Croatian Peasant Party during World War II

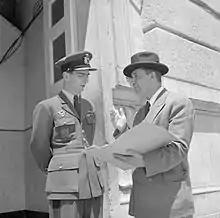
Ivan Šubašić talking to King Peter II days after signing the Vis Agreement

Since the beginning of the war, the Yugoslav government-in-exile was split along an ethnic line between the HSS and Serb ministers from several disunited parties. The divisions deepened in late 1941 as the HSS ministers proved reluctant to publicly discuss and condemn Ustaše atrocities against Serbs. In January 1942, Prime Minister Slobodan Jovanović decided to support the Chetniks, widening the rift with the HSS ministers. Jovanović chose to overlook Chetnik collaboration with the Axis powers due to their pro-monarchy and anti-Communist orientation. Chetnik leader Draža Mihailović was appointed the Minister of the Army, Navy and Air Forces on 11 January 1942. In January 1943, Mihailović approached Krnjević regarding possible collaboration, but those talks only produced a BBC radio broadcast from Krnjević, in which his call to Croats to join Chetniks was mostly ignored. On 22 July, Krnjević made another appeal, asking the party members to take up arms without specifying who to join, considerably increasing the number of HSS members joining the Partisans. In late 1943, the British Foreign Office wanted to bring Maček to London to bolster the Yugoslav government-in-exile. The Partisans, whose assistance was necessary to carry out the operation, declined to help.